2022 eTouring Car World Cup

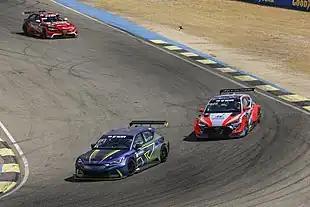
Round 3, Circuito del Jarama (19 Jun 2022); Cupra (#1, Mattias Ekström) leads into the turn, followed closely by Veloster (#96, Mikel Azcona), with Giulia (#36, Maxime Martin) trailing

The calendar for the second season featuring seven events across Europe and Asia was revealed in December 2021. On 17 May, it was announced that Istanbul round was postponed to November due to the organizational issues: On 29 June, it was announced that Inje round was cancelled due to the logistical challenges in Asia: On 16 August, it was announced that Sachsenring round replaced Istanbul round as the season finale.